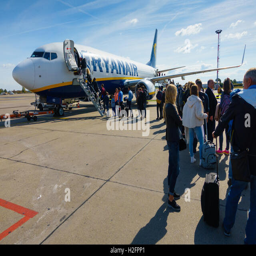
passengers boarding on the aircraft